Shadows of the Past (1936 film)

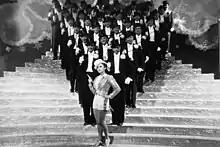
Luise Ullrich in a scene from the film

Shadows of the Past is a 1936 Austrian drama film directed by Werner Hochbaum and starring Luise Ullrich, Gustav Diessl and Lucie Höflich.